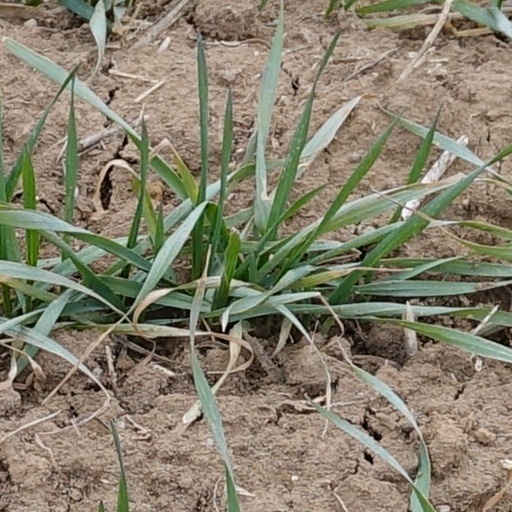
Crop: wheat